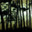
Label: forest